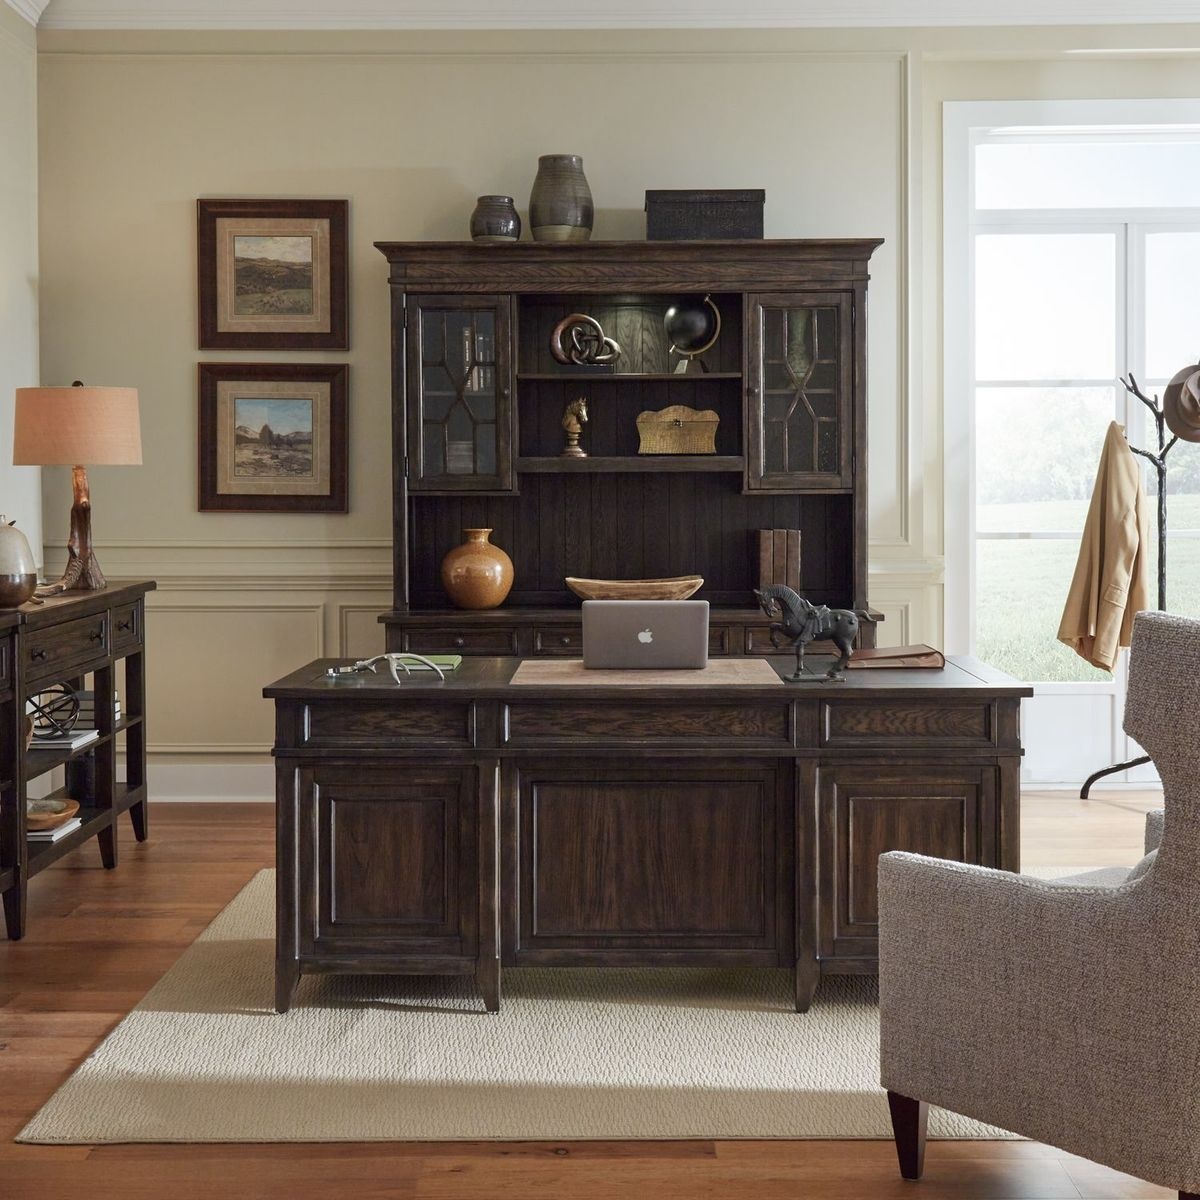
Liberty Furniture Paradise Valley 5 Piece Executive Set in Saddle Brown
Brand: Liberty
Weight & Dimensions Weight Weight 735lbs. More About This Product Liberty Furniture Paradise Valley 5 Piece Executive Set in Saddle Brown, 735lbs. ul> Paradise Valley Collection Collection by Liberty Furniture Saddle Brown Finish Includes the Executive Desk, Executive Credenza & Hutch Rubberwood Solids w/ Split Heart White Oak Veneers Metal Side Drawer Guides (45mm) Wood Framed Drawer Fronts Locking File Storage Drawers Chamfered Pilasters Bead Molding Touch LED & Task Lighting Antique Pewter Knob & Drop Bail Hardware Liberty Furniture Paradise Valley 5 Piece Executive Set in Saddle Brown 297-HO-5ES. Take the stress out of work with the Paradise Valley five piece Jr executive set. Crafted with Rubberwood solids and Split Heart White Oak veneers, this set features a Saddle Brown finish and includes the executive desk base and top, executive credenza base and top, and the executive credenza hutch. The executive desk has a Tobacco leather life fabric panel insert on the top for a classy design element. There are seven full extension drawers with wood framed drawer fronts and bead molding that are accented with Antique Pewter knob and drop bail hardware. Two of the drawers are locking file storage drawers to keep your documents safe and secure. The top center drawer offers a flip-down keyboard tray with wire management provisions to conceal wiring. Bead molding highlights the end panels which draws attention to the chamfered pilasters which softens the case and flows to square tapered feet. The executive credenza has seven full extension drawers including two locking file storage drawers and a top center drawer with a flip-down keyboard tray and wire management provisions. All the drawer fronts are wood framed and accented with Antique Pewter knob and drop bail hardware. The chamfered pilasters flow to the square tapered feet. The executive credenza hutch features two wood framed doors with a Chippendale fretwork overlay on seeded glass. There is one adjustable shelf behind each door. The open center compartment of the hutch has one adjustable shelf and is the perfect place to beautifully display items against the planked back panel. Use the touch LED lighting to illuminate your display items, and task lighting to brighten your workspace. Wire management provisions are added to help keep things looking neat and tidy. The heavy top crown is accented with bead molding and draws attention to the chamfered pilasters that soften the case. The Paradise Valley five piece executive set captures grand opulence with comfortable rustic styling.
Category: Furniture > Office Furniture > Office Furniture Sets